Julia Cumming

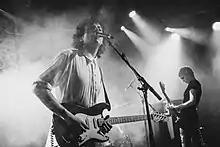
Nick Kivlen and Julia Cumming performing with Sunflower Bean.

In August 2013, Cumming joined guitarist Nick Kivlen and drummer Olive Faber in Sunflower Bean, a power trio initially based in Glen Head, New York that had started off a spin-off of the band "Turnip King". In the following year, the band moved to Bushwick, Brooklyn and became a part of the borough's thriving "DIY" scene, playing over eighty shows that year and earning themselves title of New York City's "hardest-working band of 2014". The band's appearance at the 2014 CMJ Music Marathon received good notices from All Songs Considered's Bob Boilen and from The New York Times's Jon Pareles, who wrote "New York is still home to bands as varied as Sunflower Bean, whose music suggests what might have happened if psychedelia had emerged after punk and the Police rather than before."